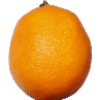
Label: Lemon Meyer 1